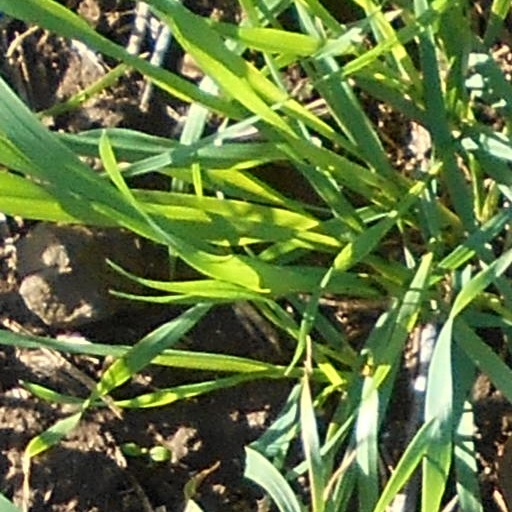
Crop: wheat